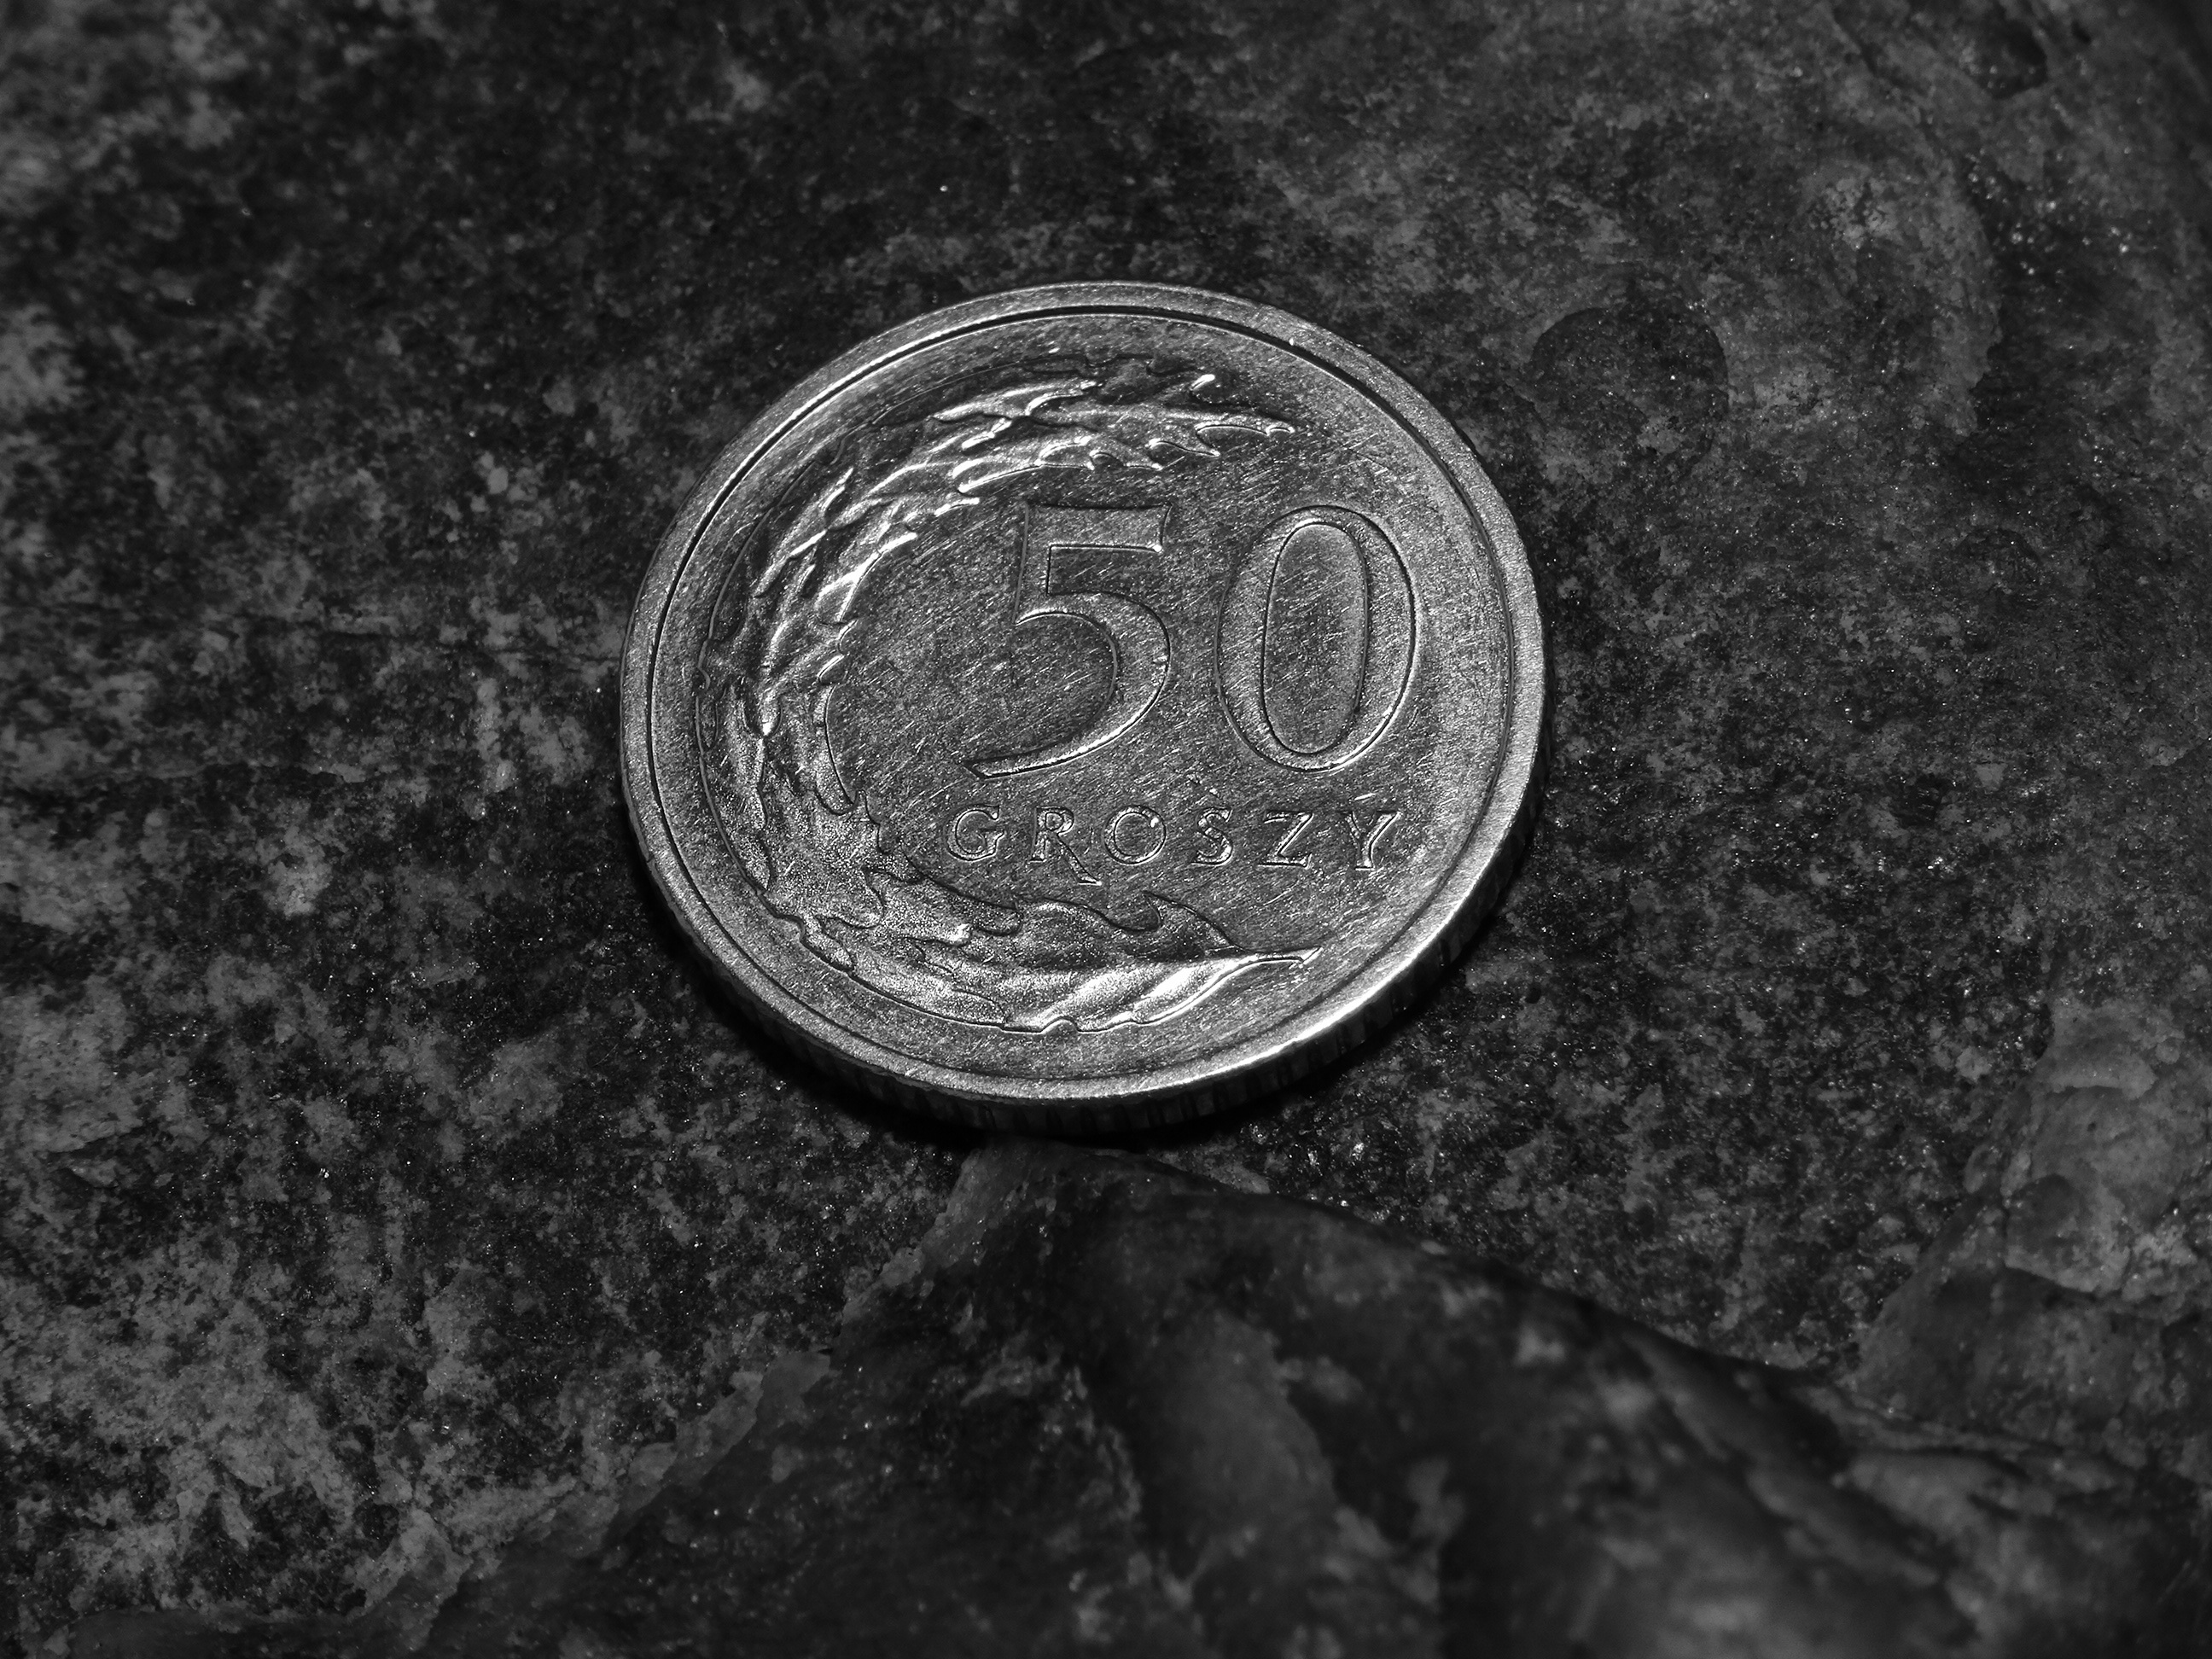
black and white, photography, number, golden, money, darkness, business, black, monochrome, circle, close up, gold, silver, currency, coin, shape, save, payment, savings, safe, taxes, finance, amount, means of payment, prices, pay, monochrome photography